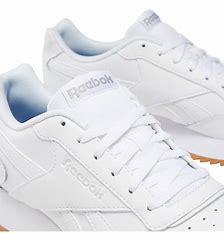
Brand: Reebok
Model: Royal Glide Ripple